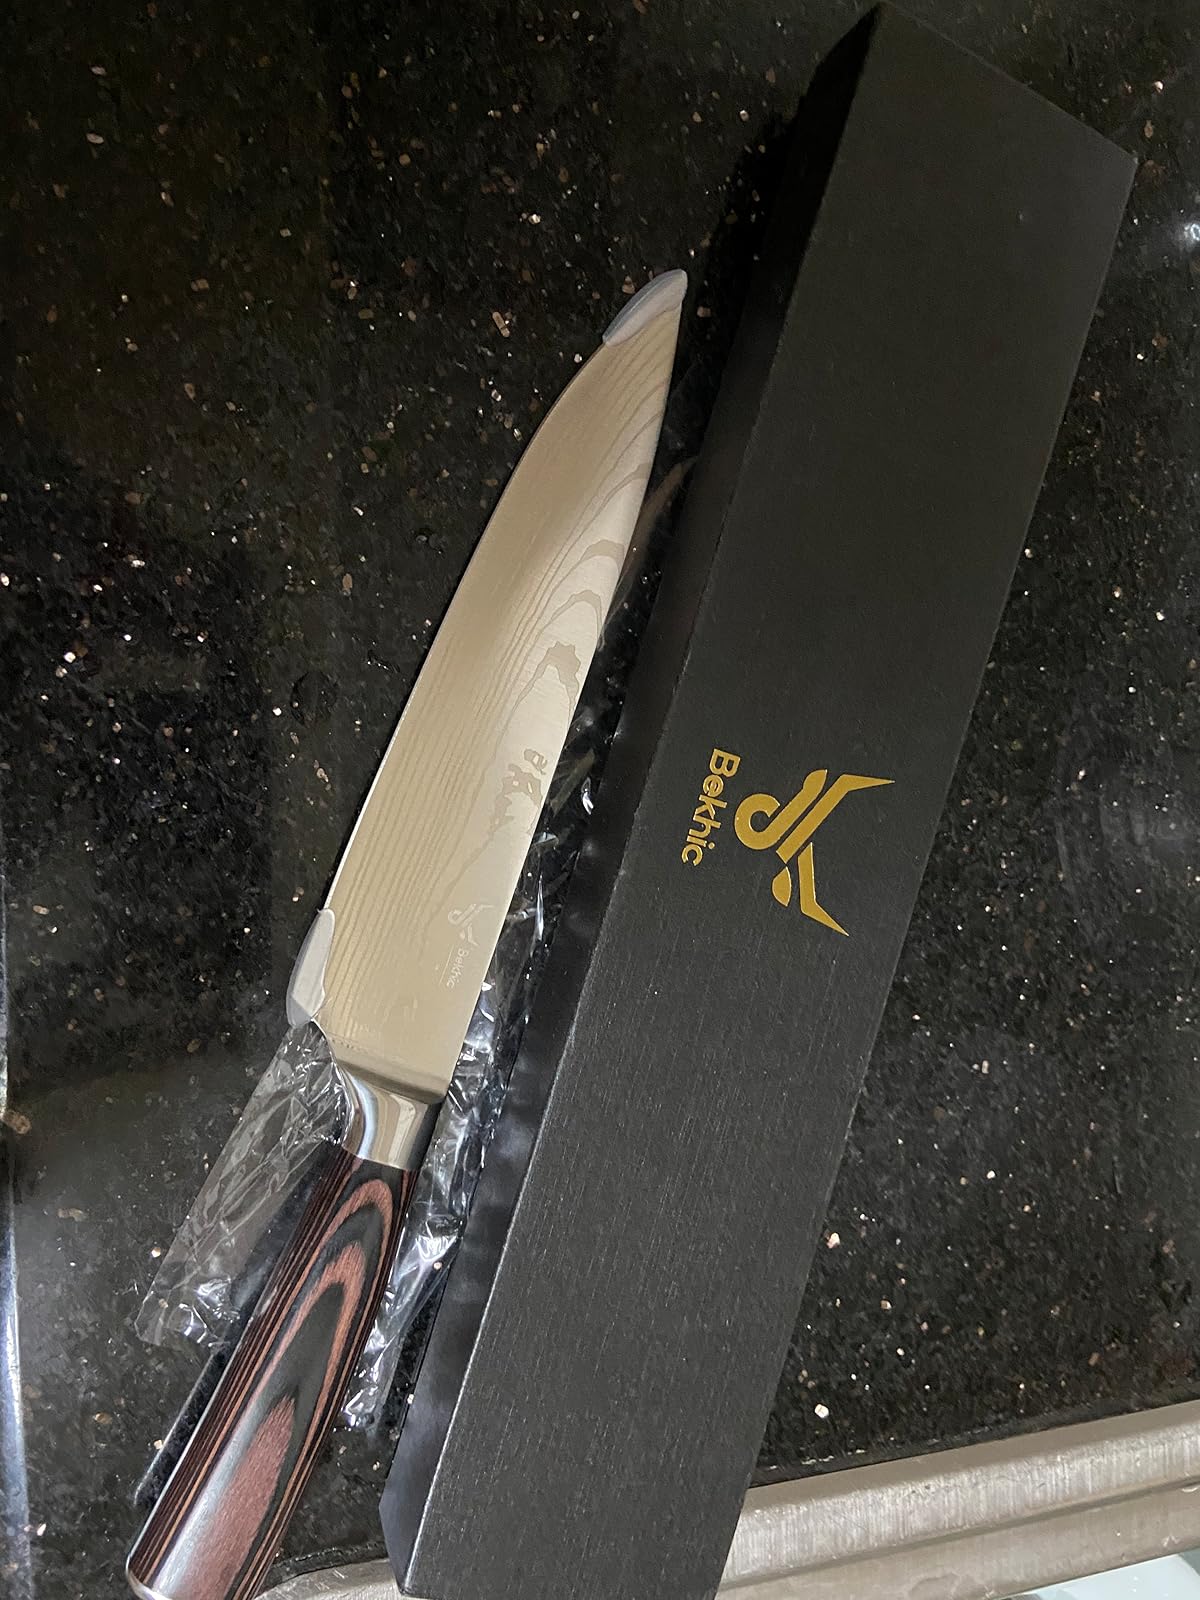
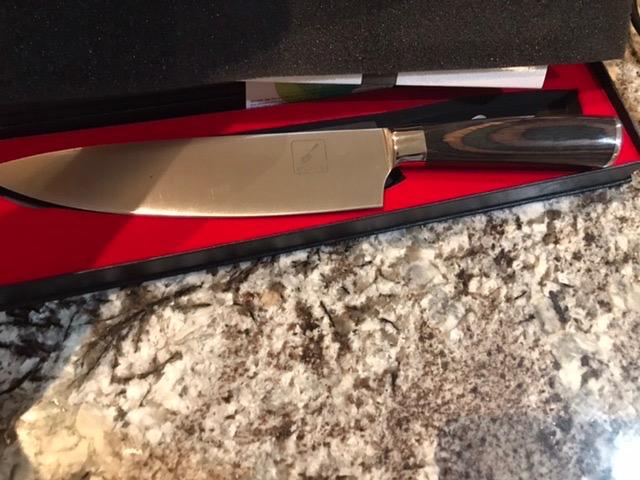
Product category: items_knife
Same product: no